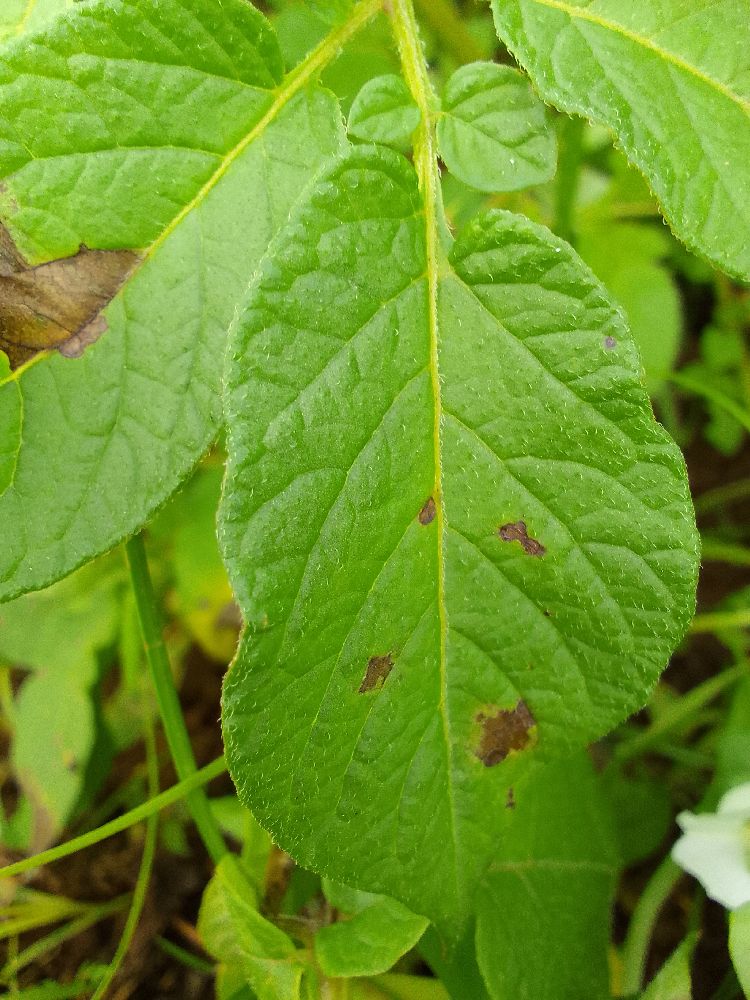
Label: Late blight